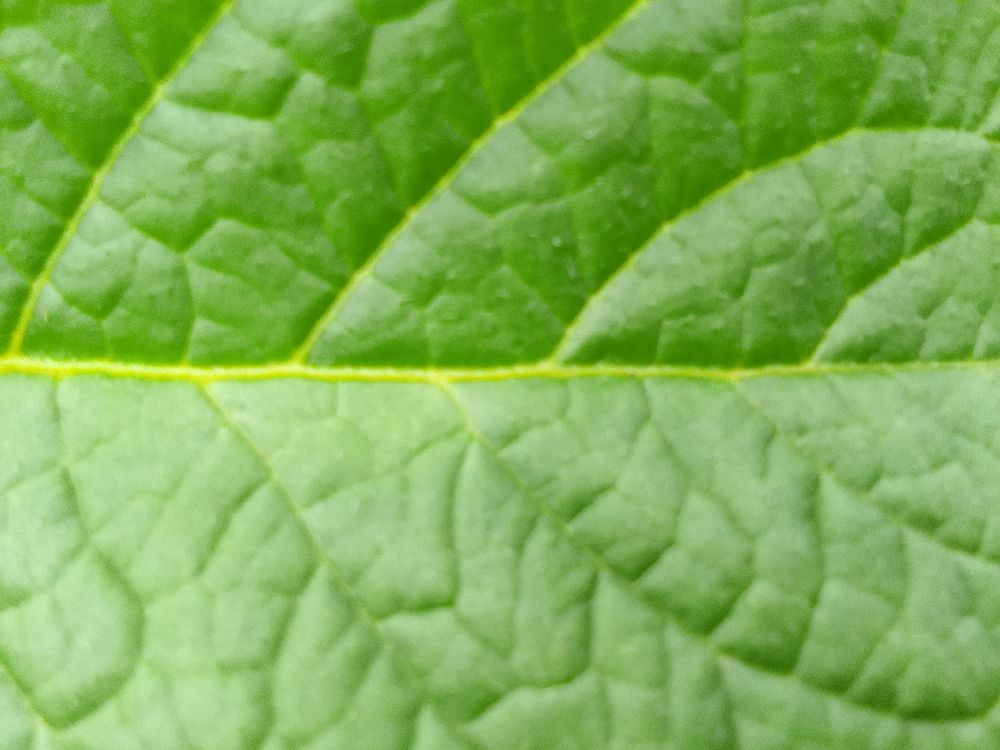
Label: Healthy